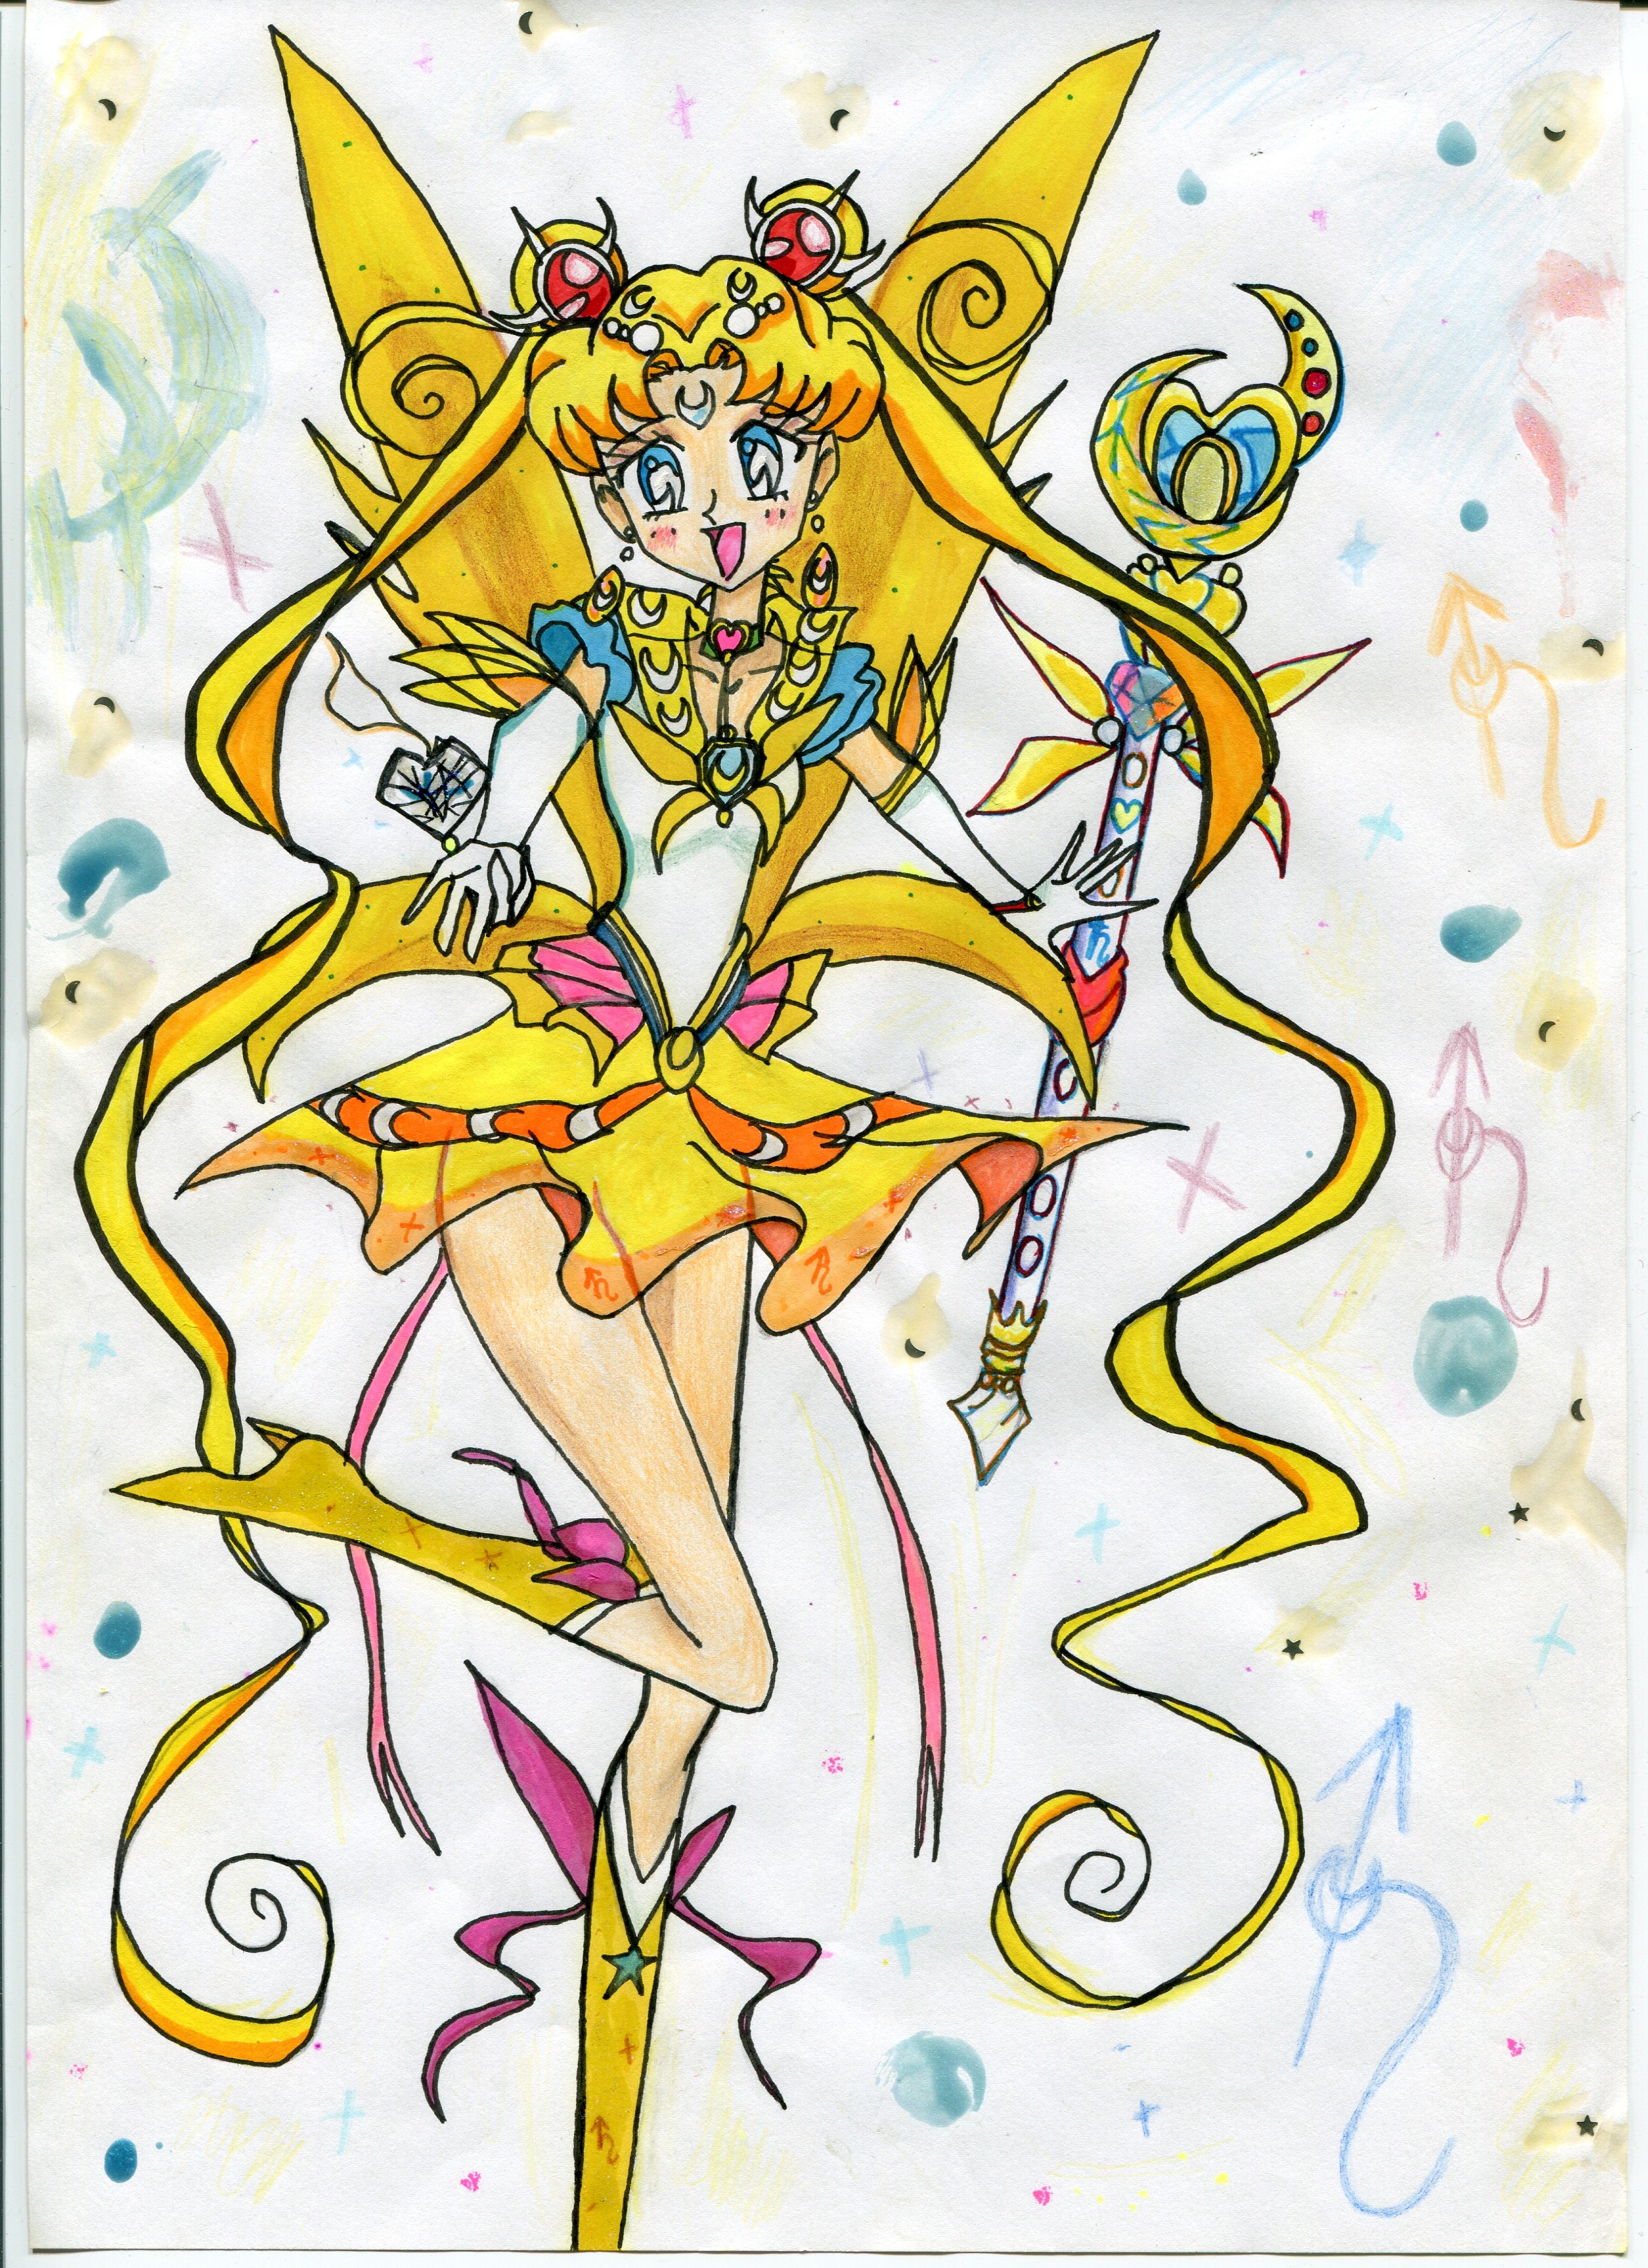
line, animation, illustration, elf, princess, sprite, anime, cartoon, drawings, pixie